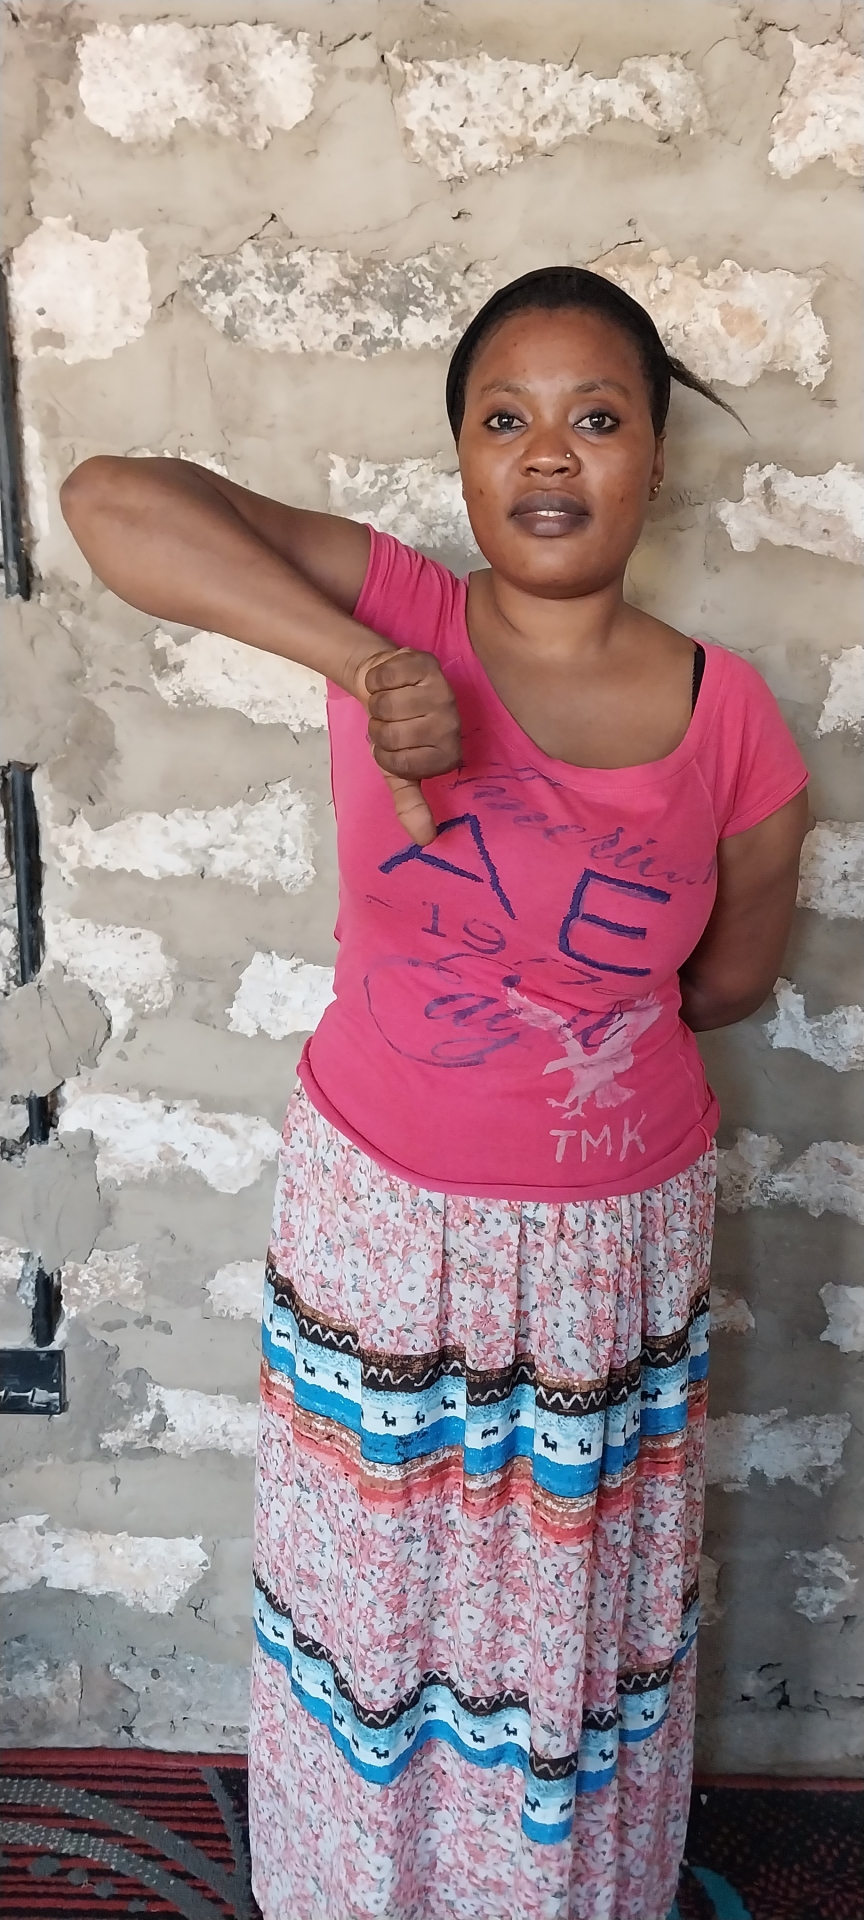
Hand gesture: dislike